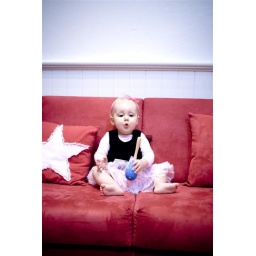
So lucky to have this cool red couch in the room already!